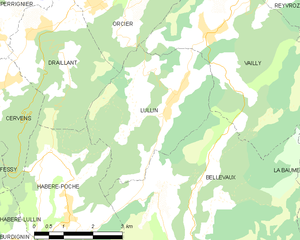
Carte des communes françaises Lullin